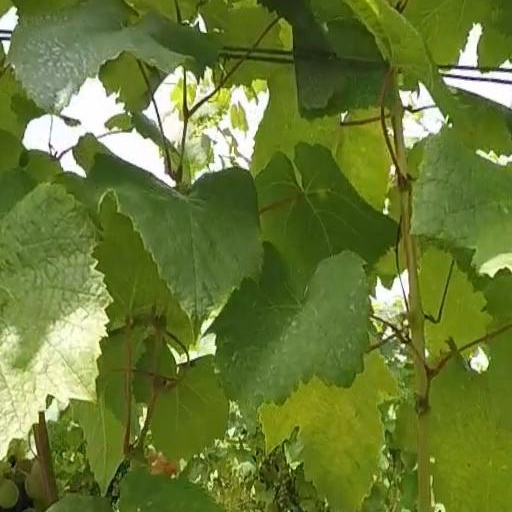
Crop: grape